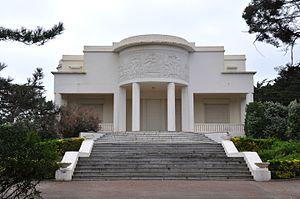
Villa Souzanna - ANGLET
Anglet est une commune française, située au bord de l'océan Atlantique, dans le département des Pyrénées-Atlantiques en région Nouvelle-Aquitaine.